Frank Lloyd Wright

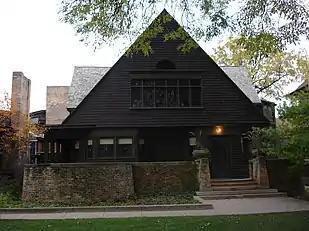
Wright's home in Oak Park, Illinois (1889)

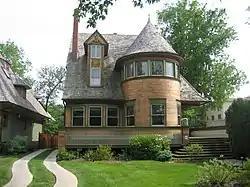
The Walter Gale House in Oak Park, Illinois (1893). While a Queen Anne in style, it features window bands and a cantilevered porch roof, which hint at Wright's developing aesthetics.

Wright learned that the Chicago firm of Adler & Sullivan was "... looking for someone to make the finished drawings for the interior of the Auditorium Building". Wright demonstrated that he was a competent impressionist of Louis Sullivan's ornamental designs and two short interviews later, was an official apprentice in the firm. Wright did not get along well with Sullivan's other draftsmen; he wrote that several violent altercations occurred between them during the first years of his apprenticeship. For that matter, Sullivan showed very little respect for his own employees as well. In spite of this, "Sullivan took [Wright] under his wing and gave him great design responsibility." As an act of respect, Wright would later refer to Sullivan as (German for "dear master"). He also formed a bond with office foreman Paul Mueller. Wright later engaged Mueller in the construction of several of his public and commercial buildings between 1903 and 1923.